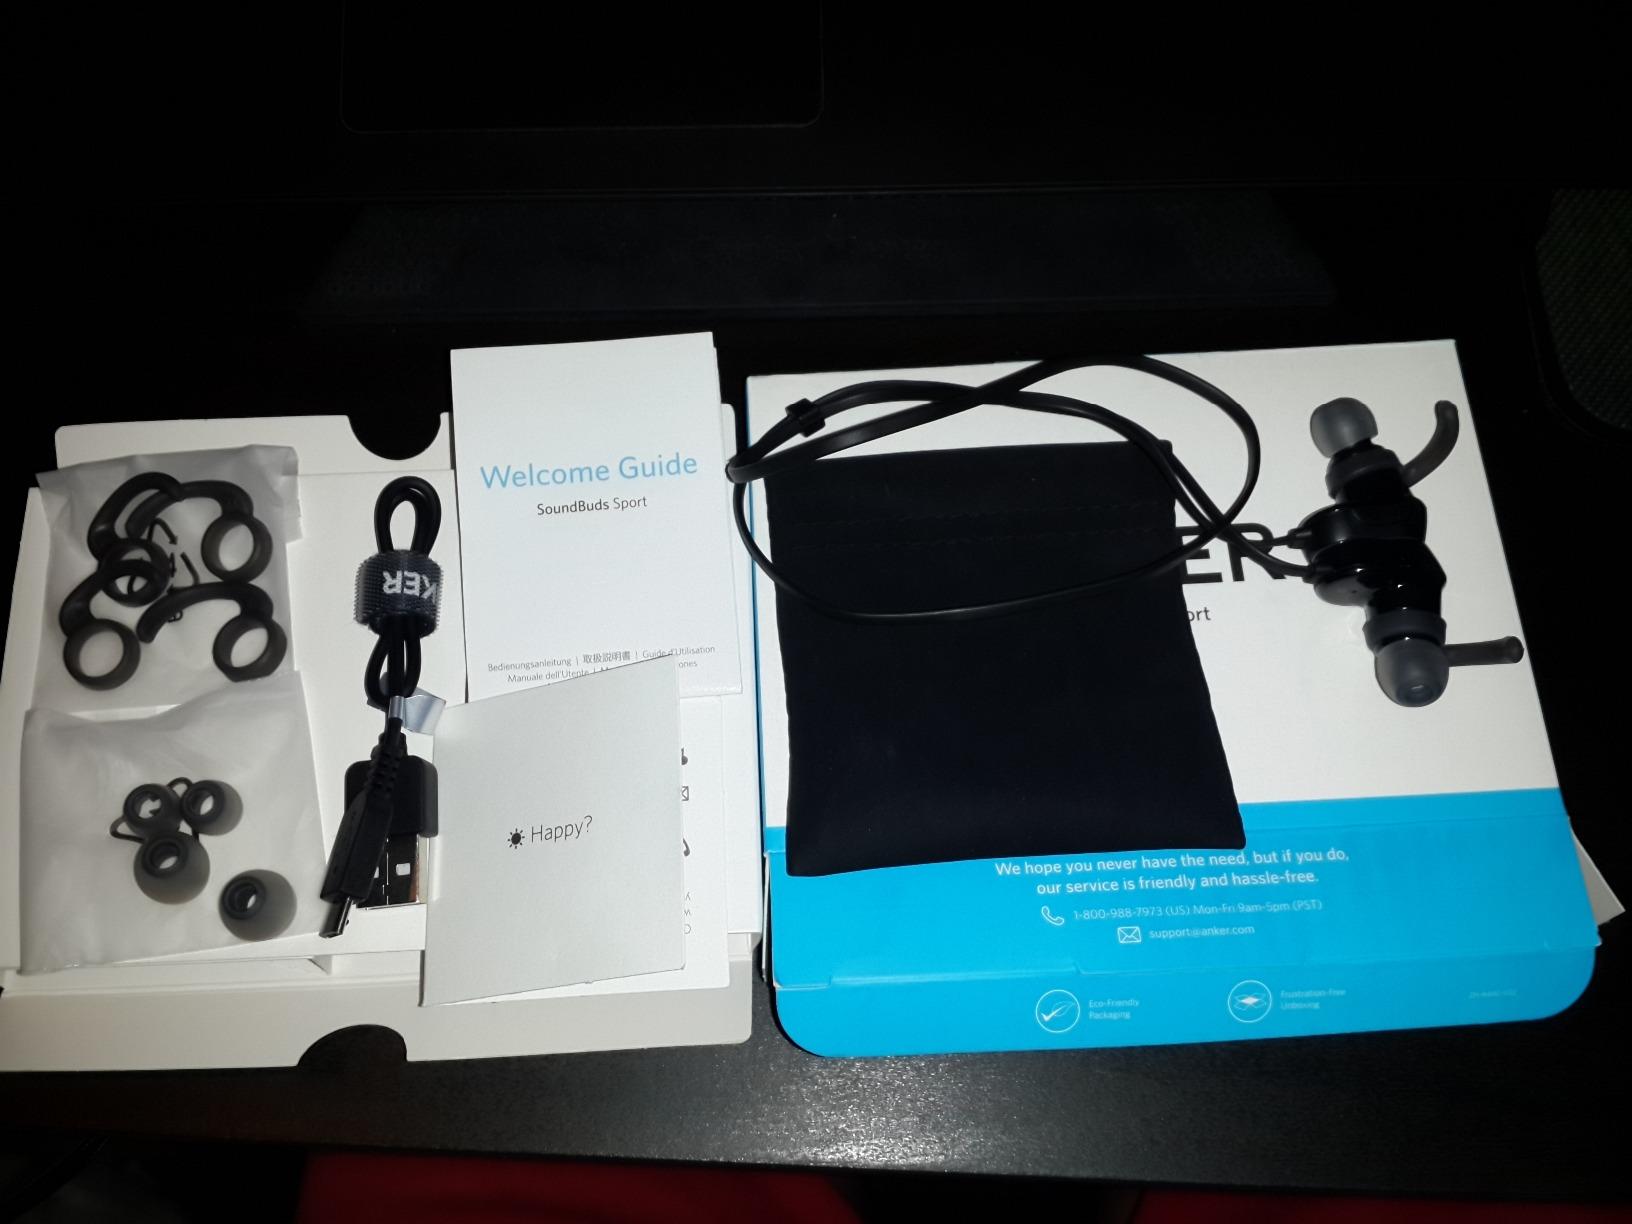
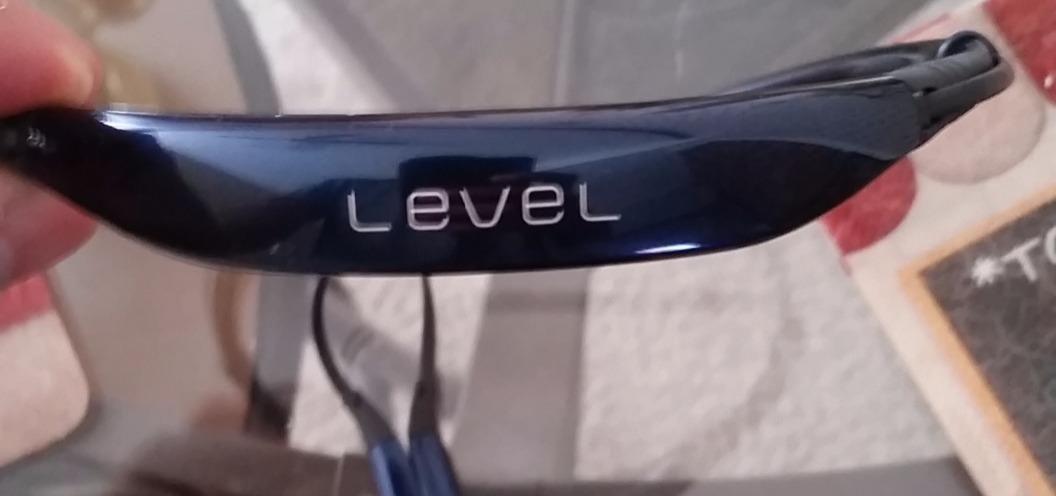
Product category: headphones
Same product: no